Sanpah, New South Wales

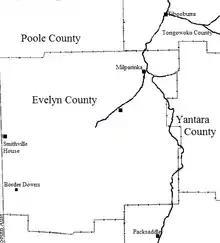
Evelyn County map.

Sanpah, New South Wales is a remote rural locality and civil parish of Evelyn County, New South Wales in far northwest New South Wales.